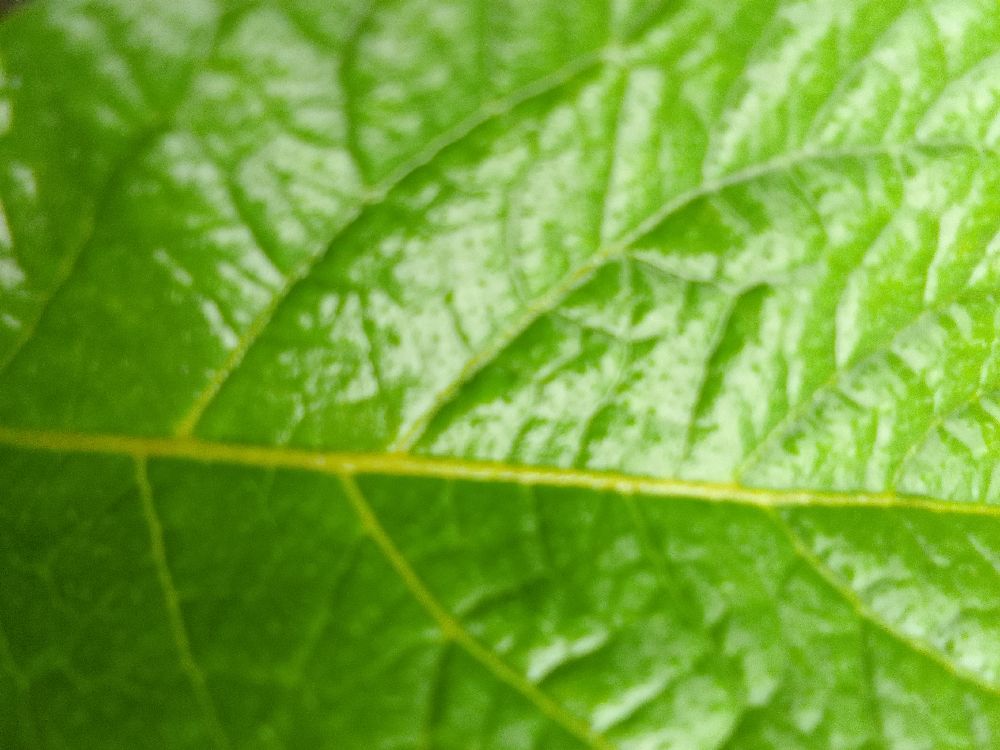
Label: Healthy